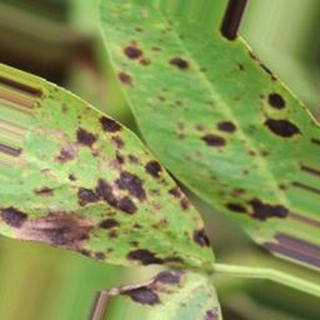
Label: groundnut_late_leaf_spot